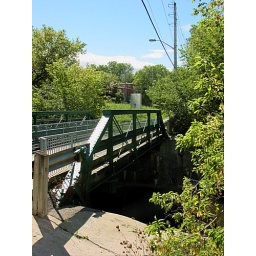
Norwich Street bridge over the Speed river in downtown Guelph, Ontario Canada